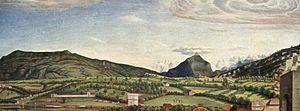
Chronologie des arts plastiques